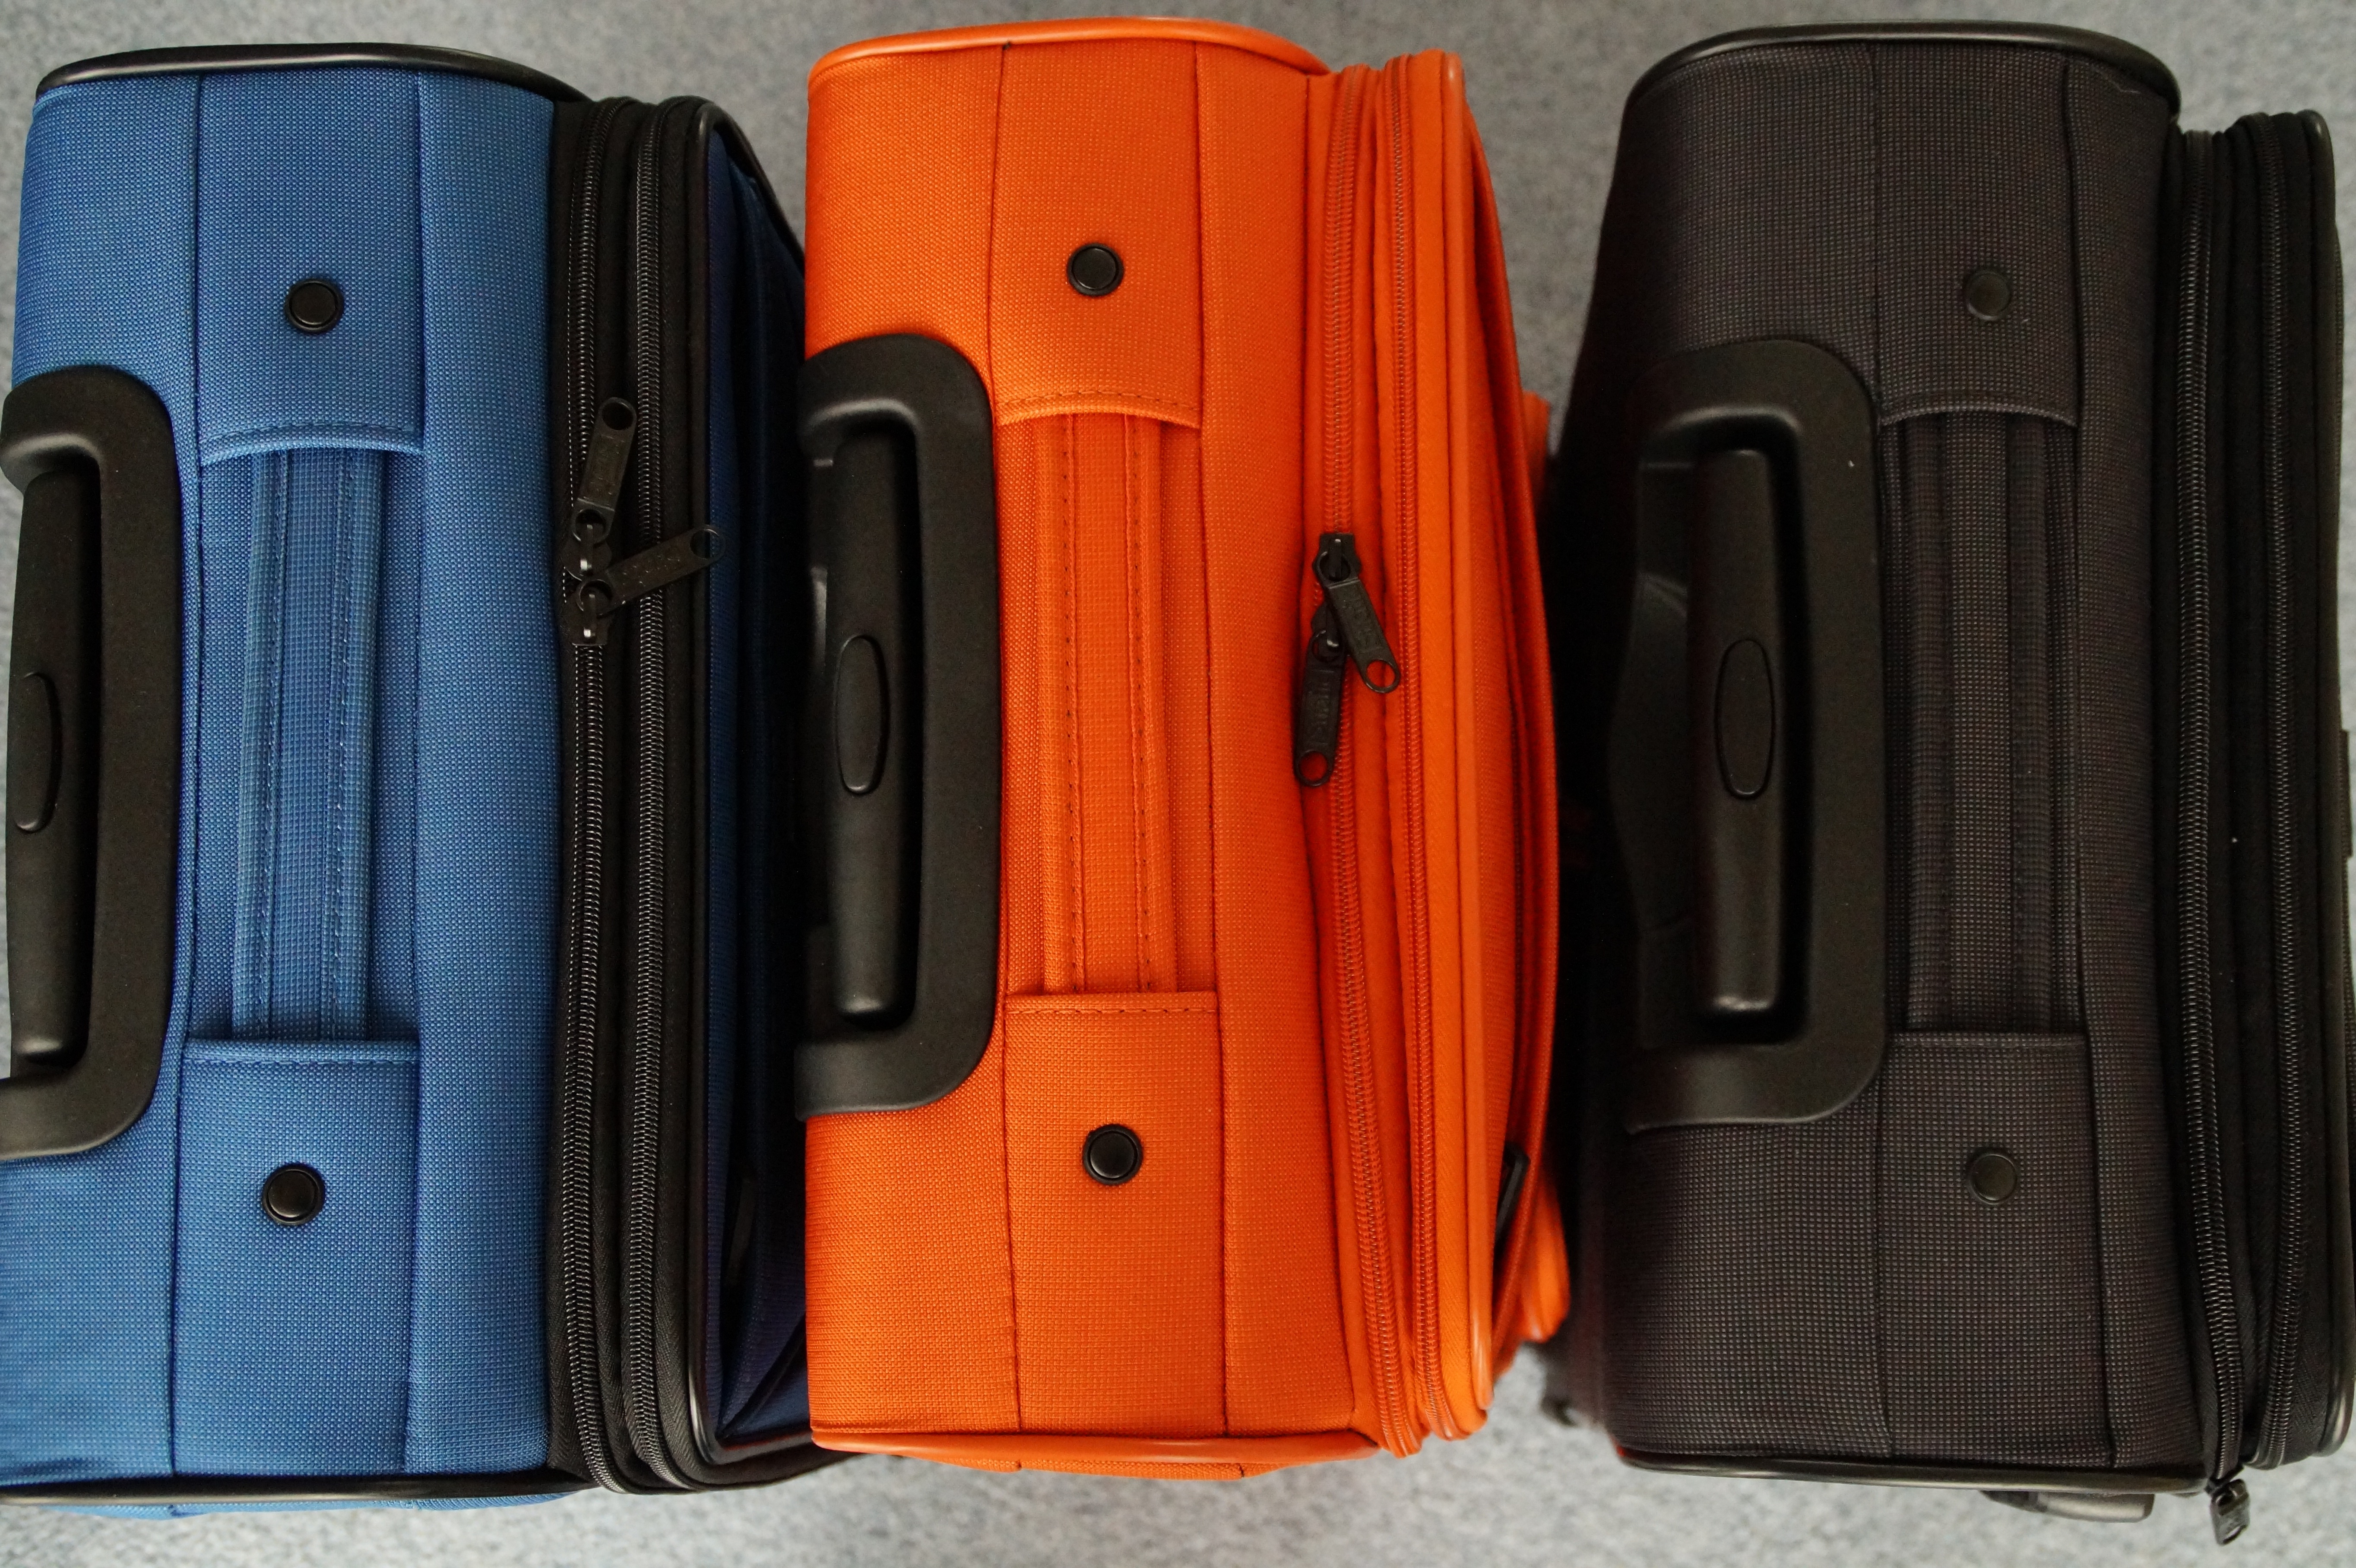
leather, travel, holiday, bag, colorful, luggage, three, suitcase, series, packaging, baggage, go away, hand luggage